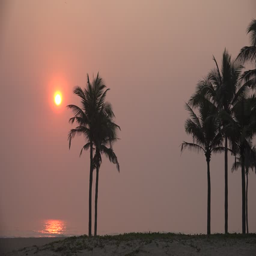
some view in beach at sunset